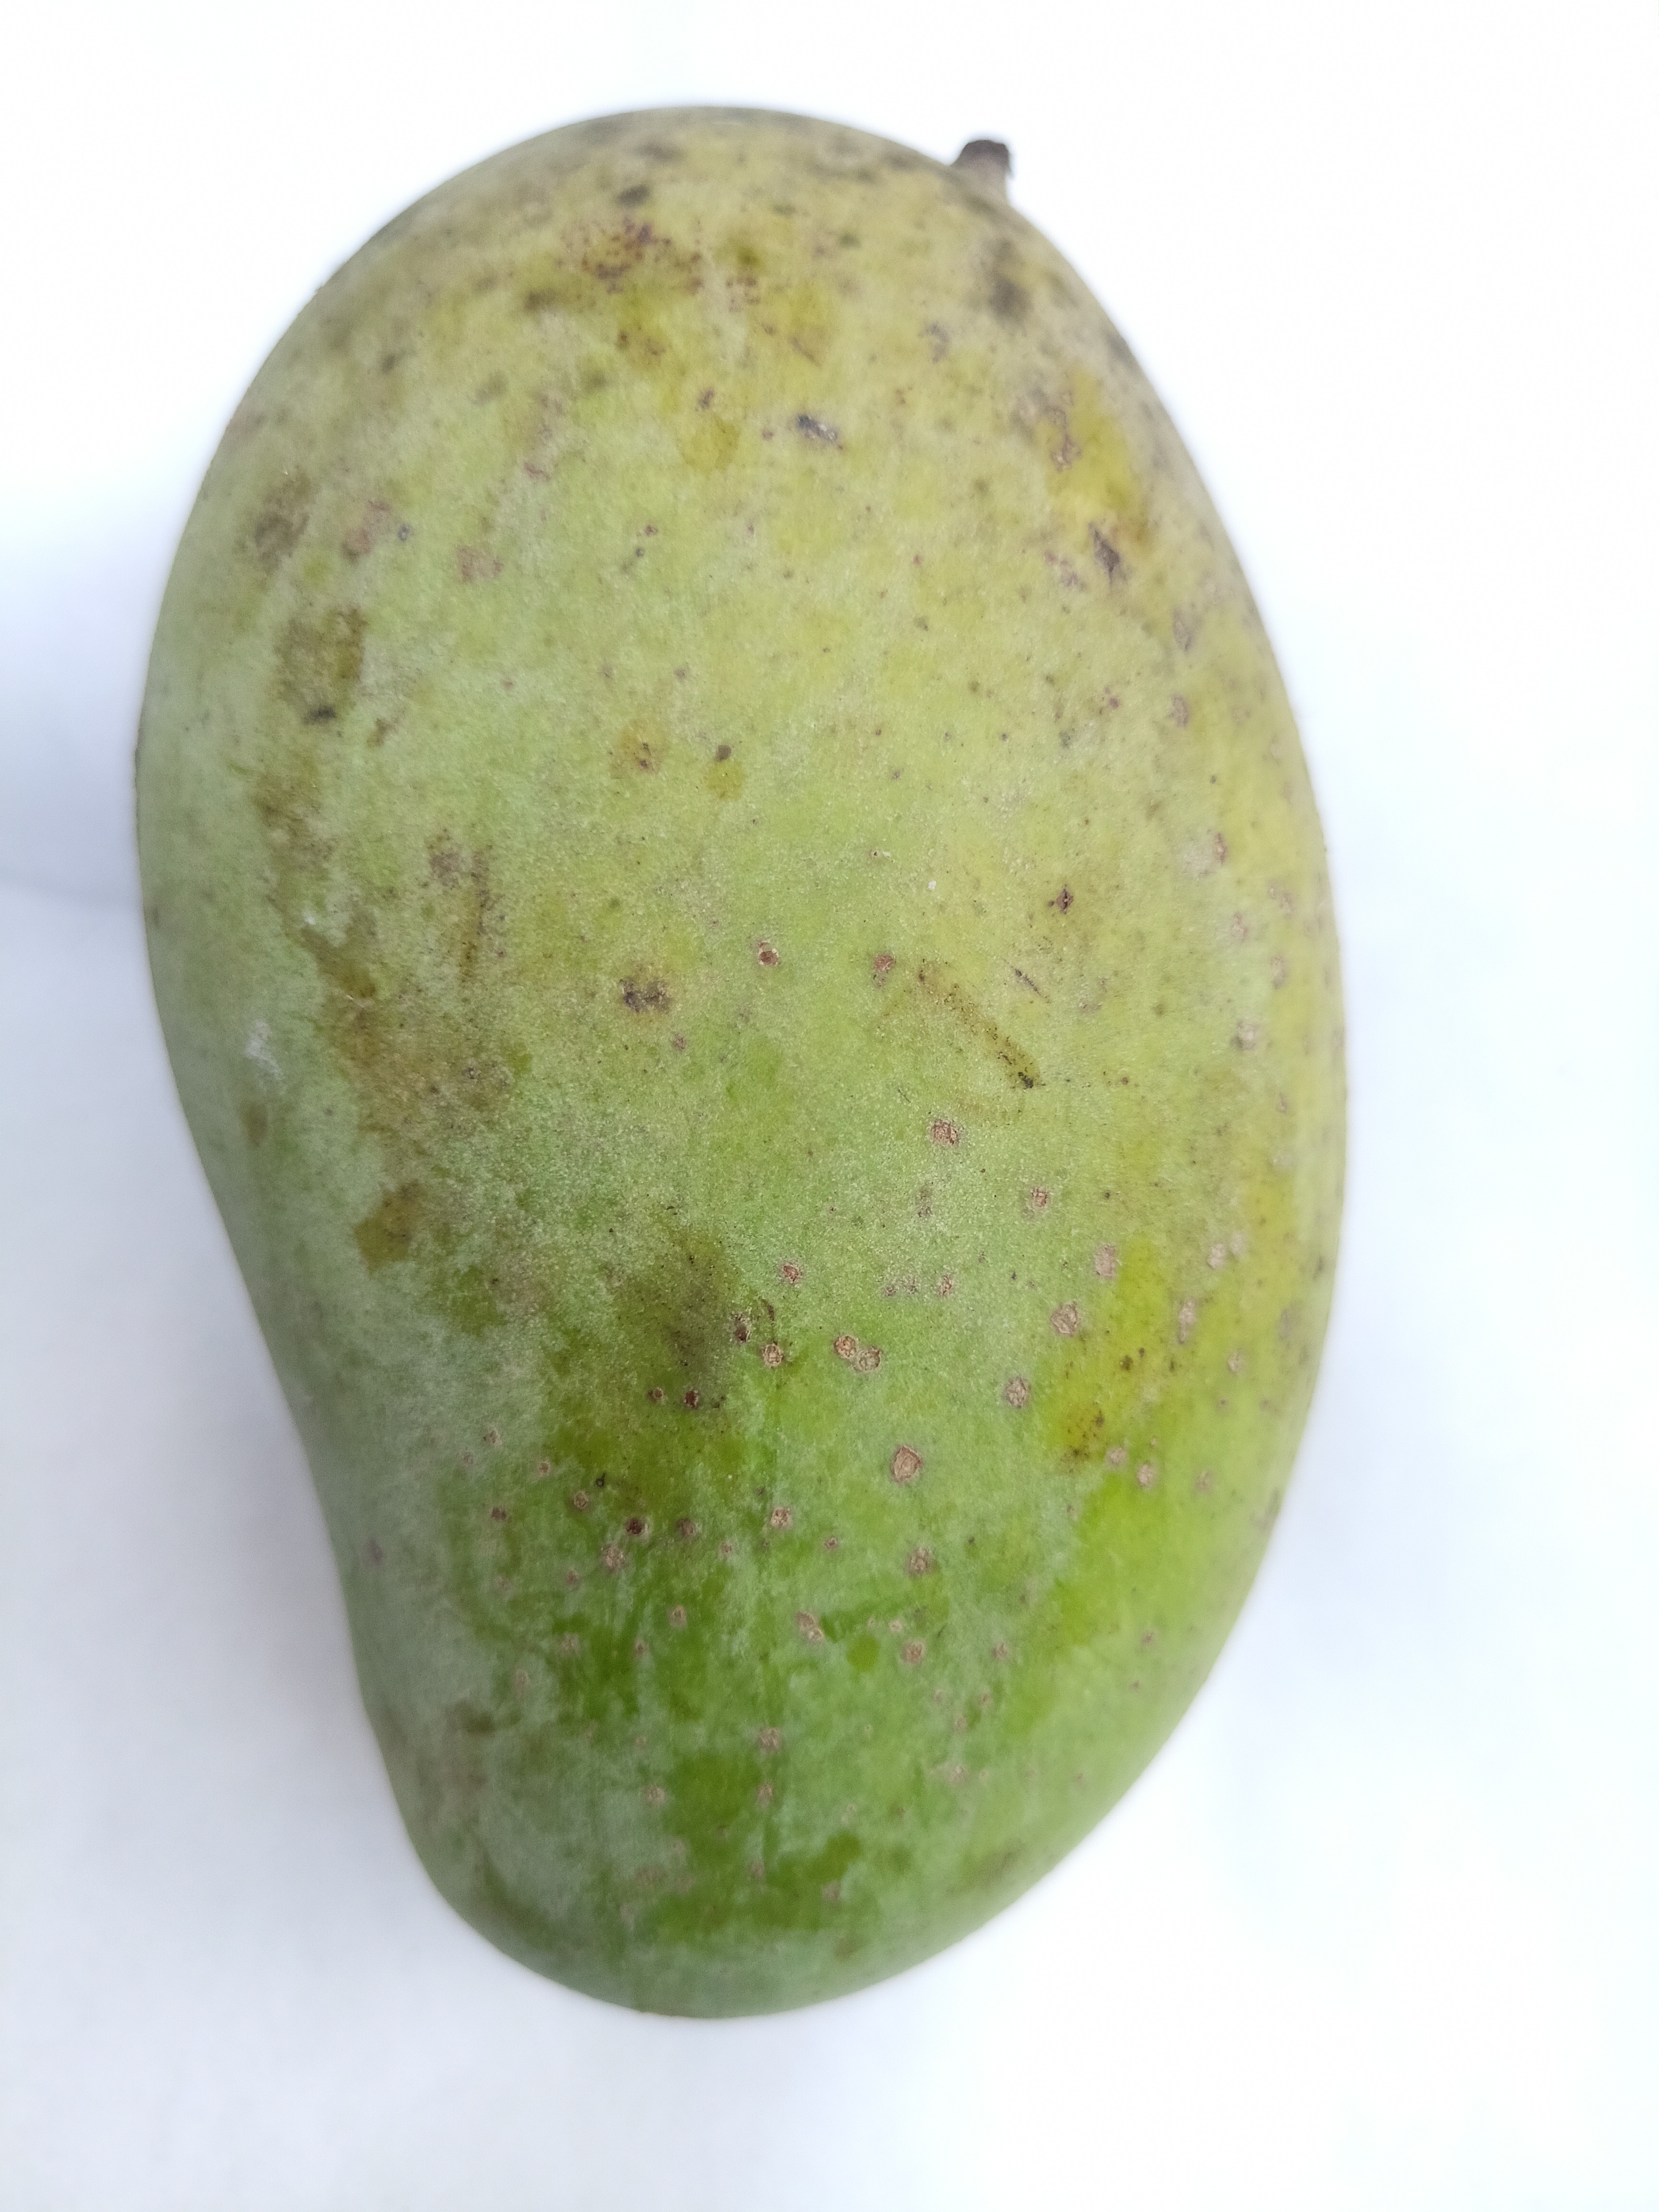
Mango variety: Amrapali